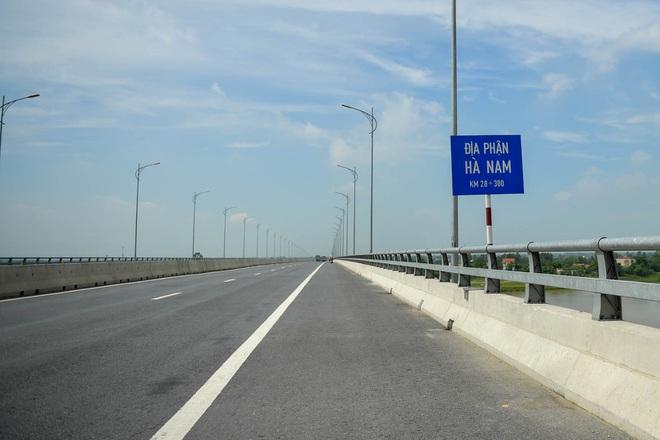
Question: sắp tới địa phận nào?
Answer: sắp tới địa phận hà nam